Bias ratio

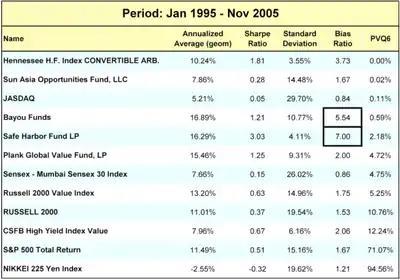
Table 3

Serial correlations appear in many cases that are likely not the result of willful manipulation but rather the result of stale prices and illiquid assets. Both Sun Asia and Plank are emerging market hedge funds for which the author has full transparency and whose NAVs are based on objective prices. However, both funds show significant serial correlation. The presence of serial correlation in several market indices such as the JASDAQ and the SENSEX argues further that serial correlation might be too blunt a tool for uncovering manipulation. However the two admitted frauds, namely Bayou, an Equity fund and Safe Harbor, an MBS fund (Table IV shows the critical bias ratios values for these strategies) are uniquely flagged by the bias ratio in this sample set with none of the problems of false positives suffered by the serial correlation metric. The bias ratio's unremarkable values for market indices, adds further credence to its effectiveness in detecting fraud.